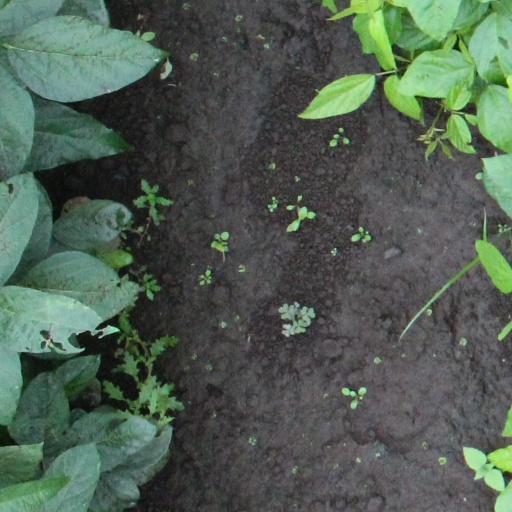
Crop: soybean